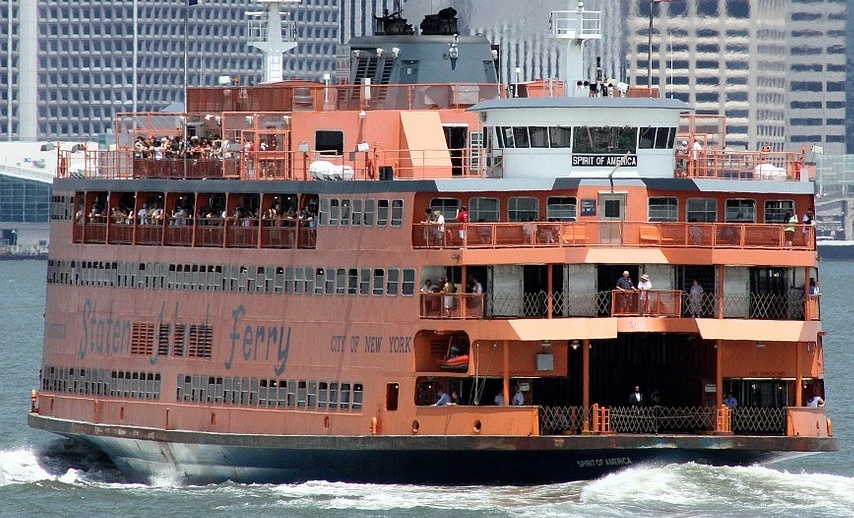
Vehicle type: Ships